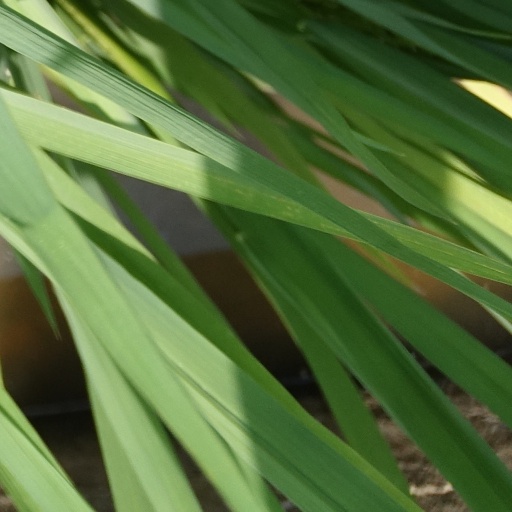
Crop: rice